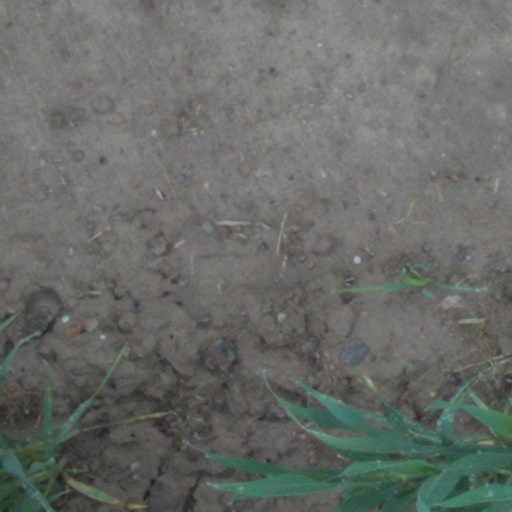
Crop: wheat